Attilio Moresi

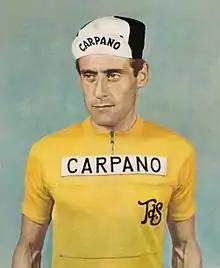
Moresi in 1961 wearing the Tour de Suisse race leader's yellow jersey

Attilio Moresi (26 July 1933 – 25 April 1995) was a Swiss cyclist. He was the Swiss National Road Race champion in 1963.